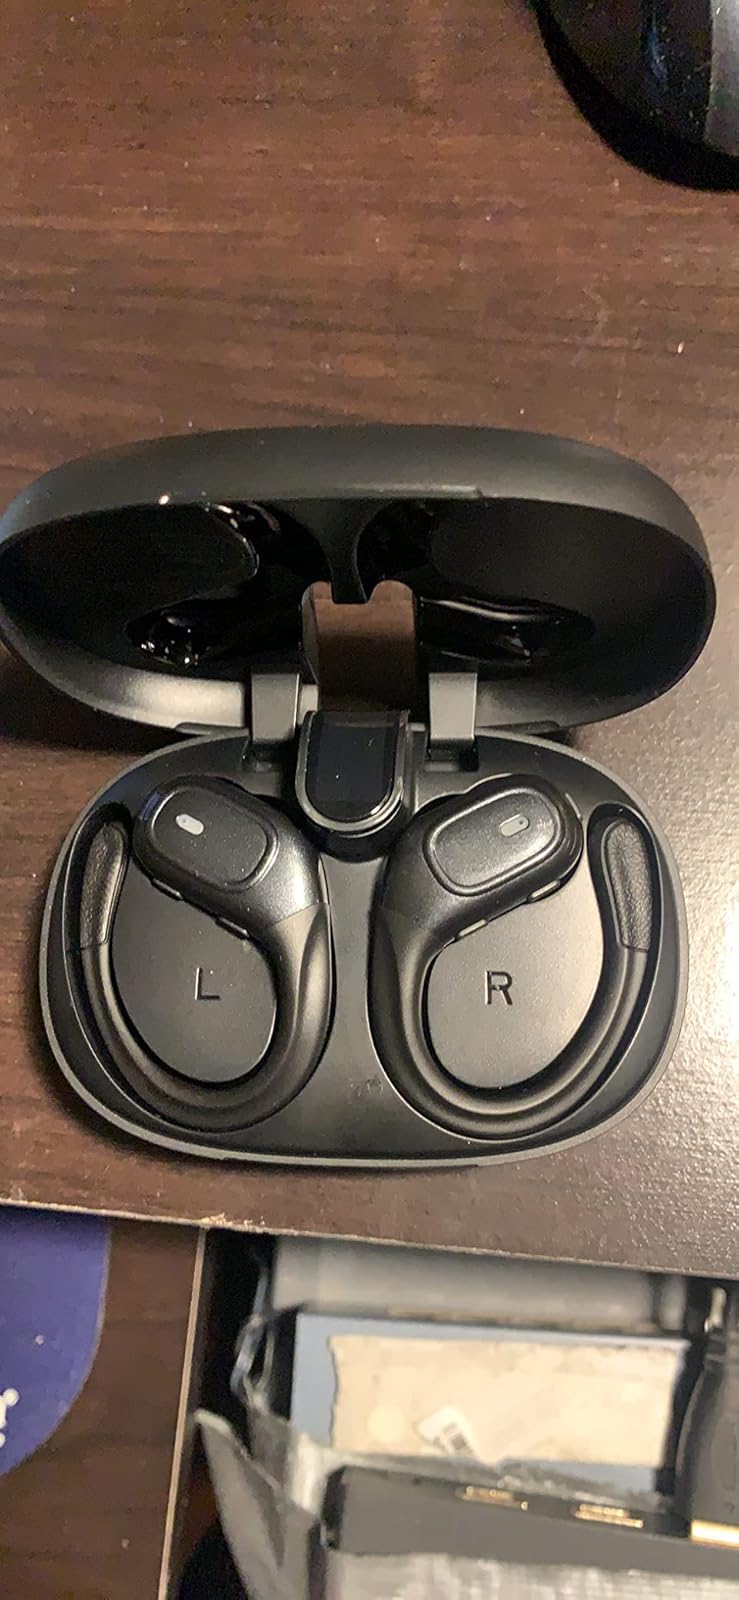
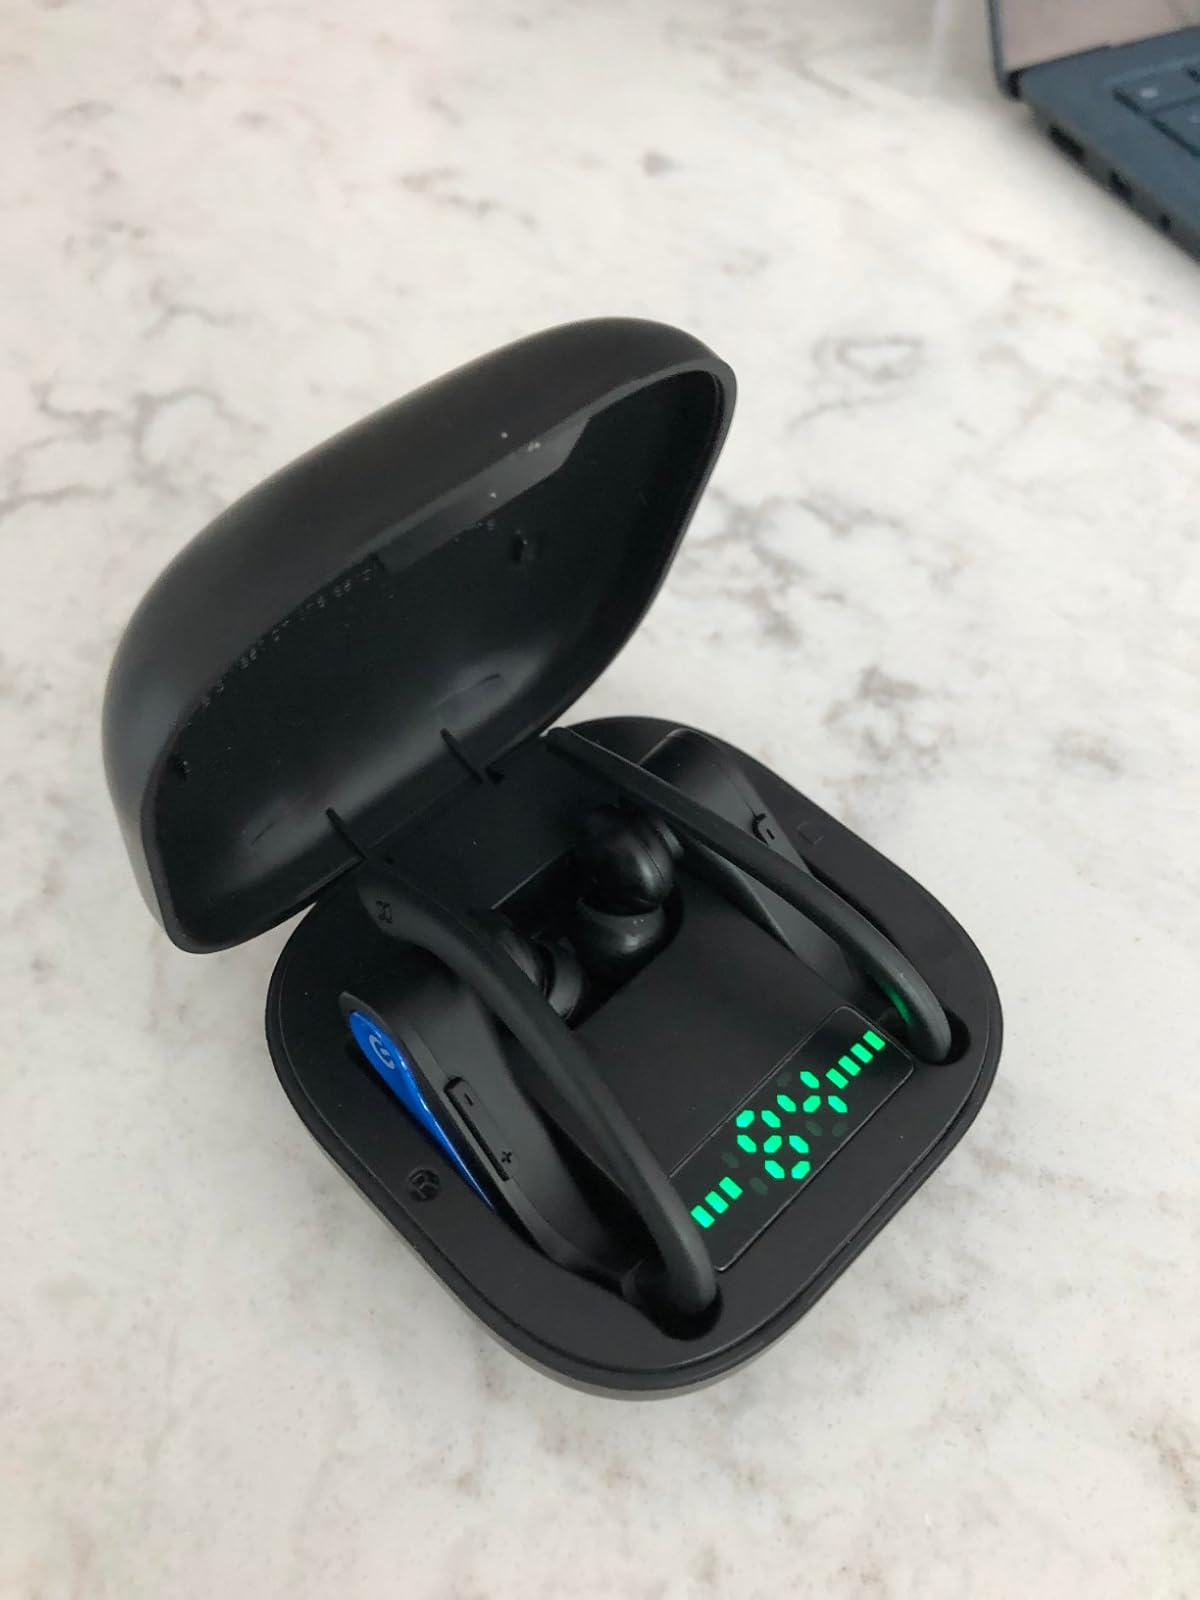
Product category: earbuds
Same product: no